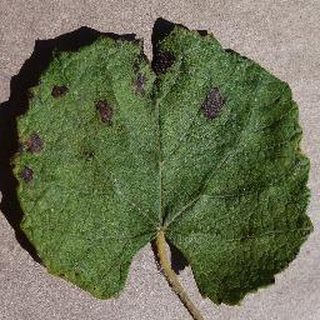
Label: grape_leaf_blight